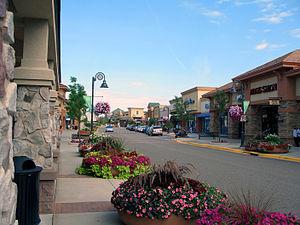
Maple Grove est une ville de l'État du Minnesota, située dans le Comté de Hennepin. La population de Maple Grove était de 61 567 en 2010.